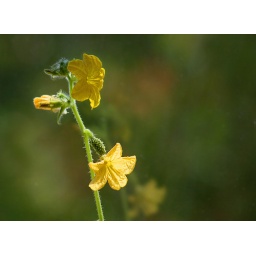
cucumber plant in the kitchen window